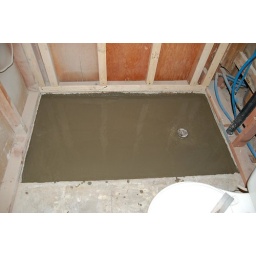
After the floor dried, a bucket of water was dumped in the pan to verify proper drainage.